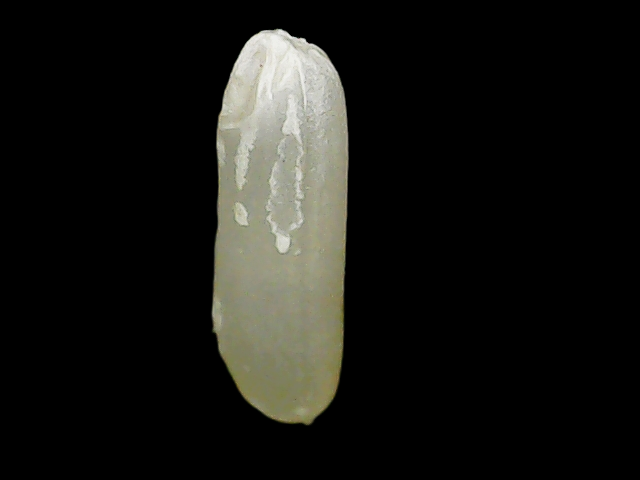
Rice variety: Binadhan7